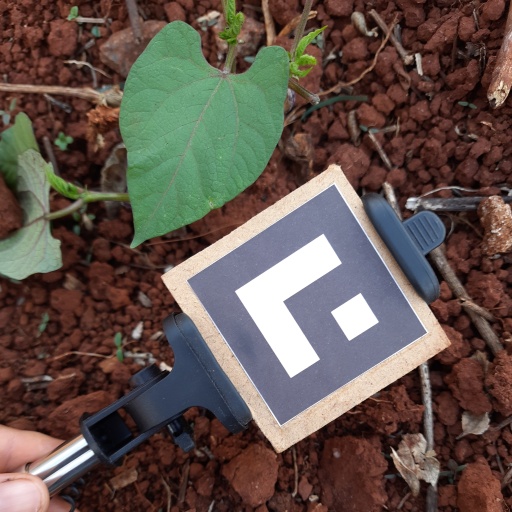
Observations: wavy surface, no eating holes, under shade